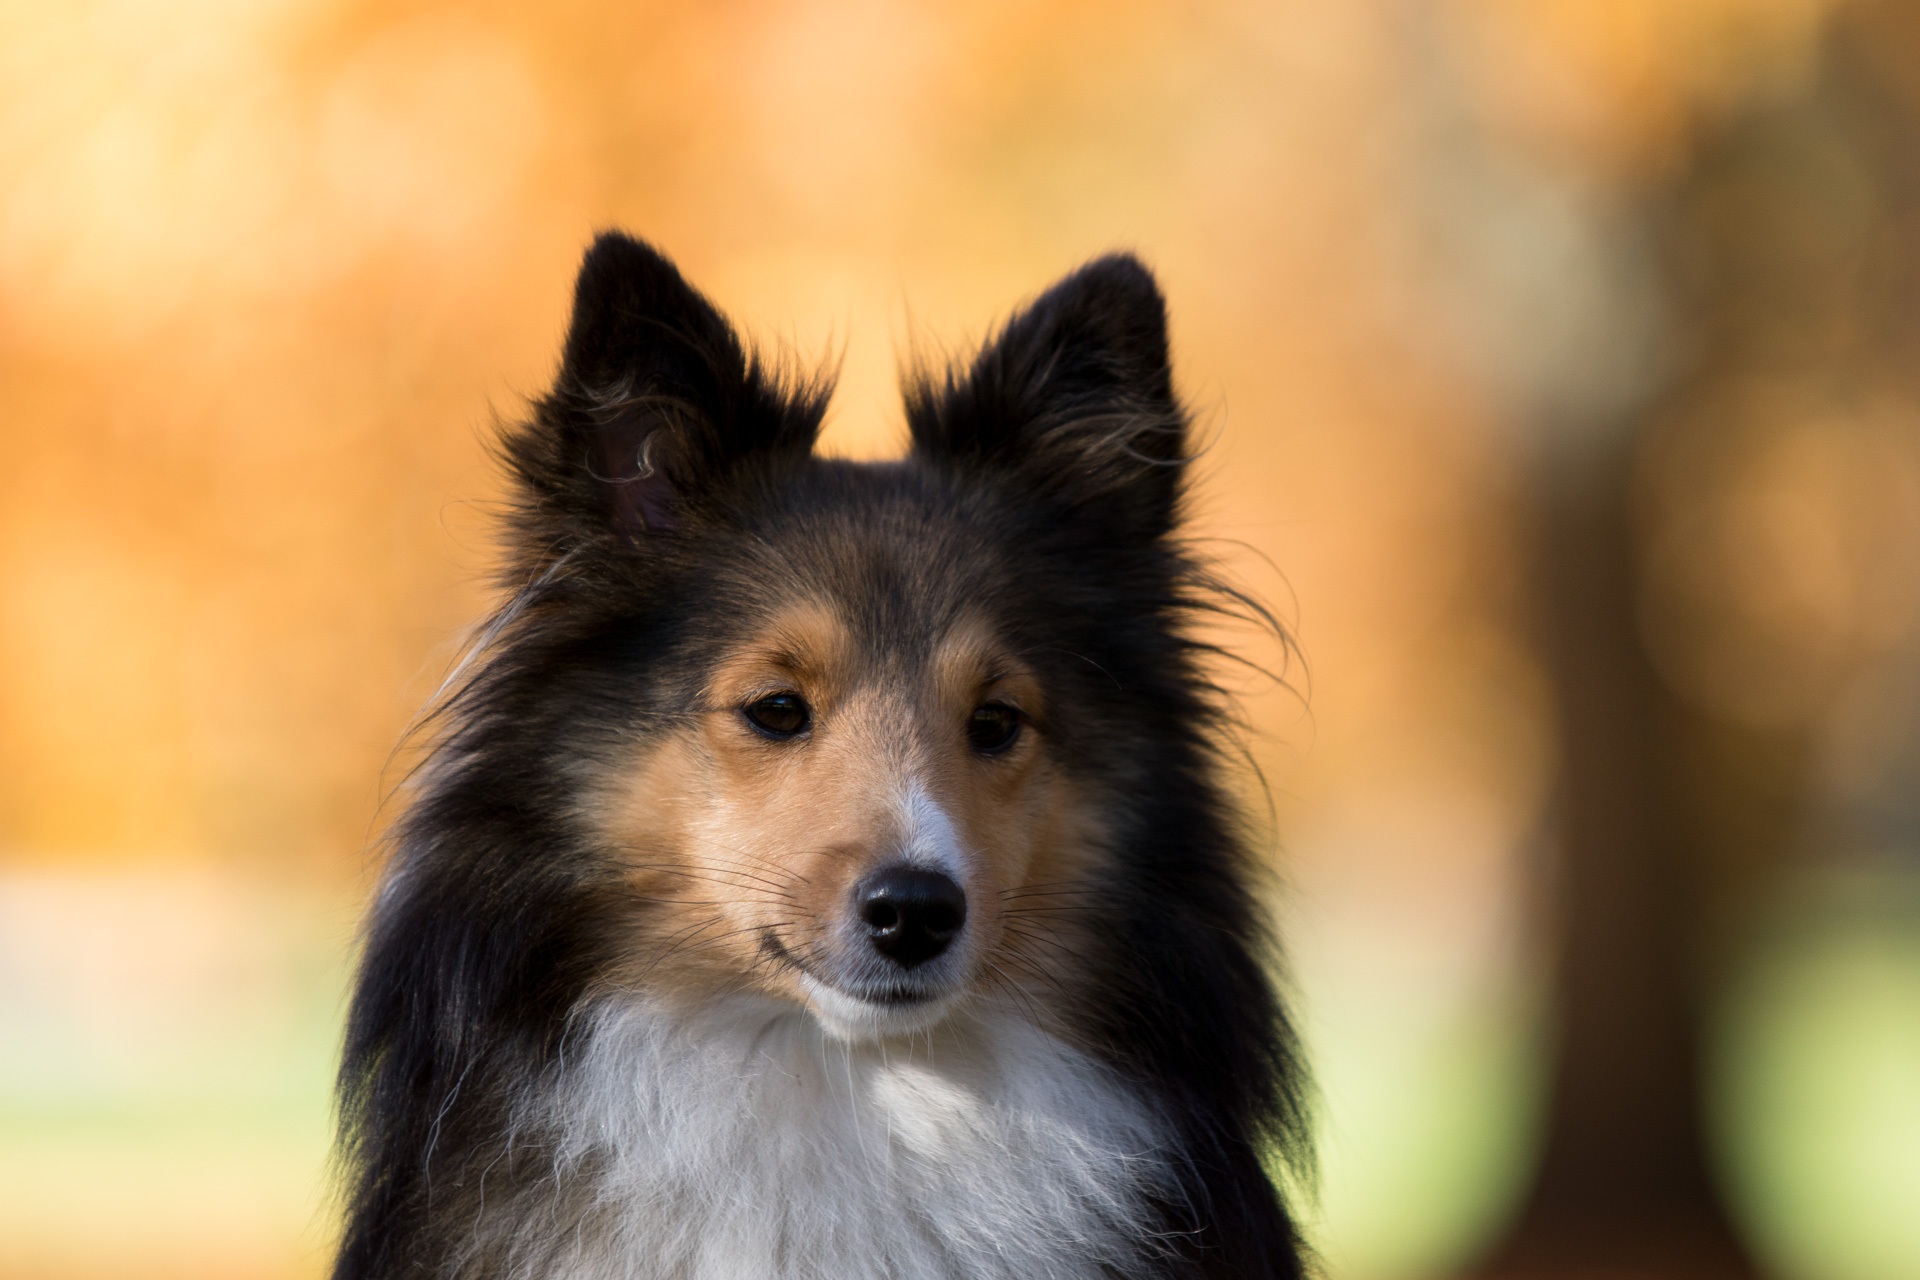
tree, puppy, dog, collie, mammal, close, close up, vertebrate, dog breed, sheltie, shetland sheepdog, dog like mammal, carnivoran, dog breed group, rough collie, scotch collie